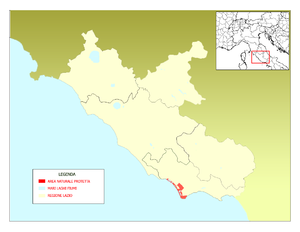
Le parc national du Circé est un parc national d'Italie. Il se situe le long de la côte tyrrhénienne, au sud du Latium. Il couvre près de 8 500 hectares.